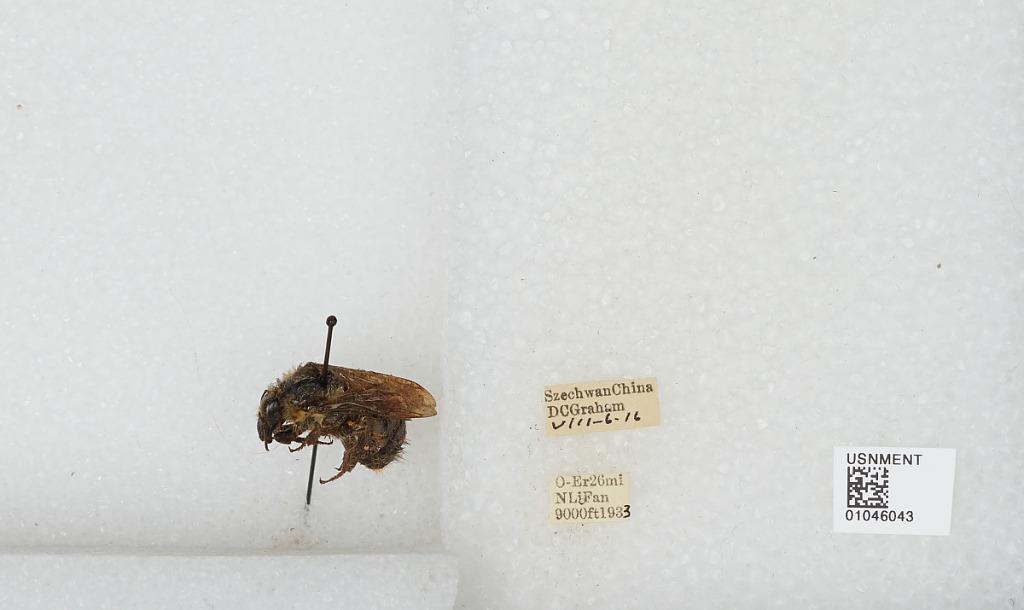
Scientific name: Bombus sp.
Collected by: D. Graham
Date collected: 1933-8-6
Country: China
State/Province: Sichuan
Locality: O-Er 26 miles North Li Fan